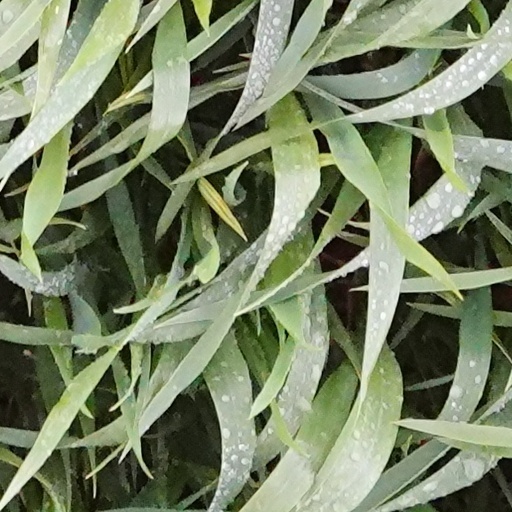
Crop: wheat